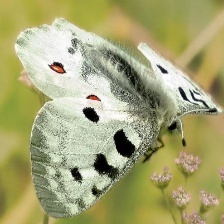
Species: APPOLLO